Isotopes of seaborgium

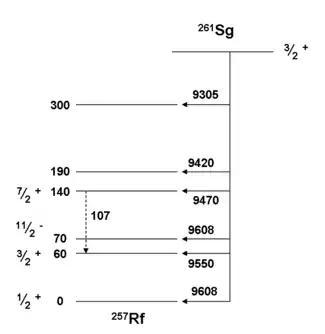
This is the currently accepted decay scheme for Sg from the study by Streicher et al. at GSI in 2003–2006

In the claimed synthesis of Og in 1999 the isotope Sg was identified as a daughter product. It decayed by 8.74 MeV alpha emission with a half-life of 22 s. The claim was retracted in 2001. This isotope was finally created in 2010.